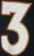
Number: 3